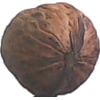
Label: walnut